Octagon House (Watertown, Wisconsin)

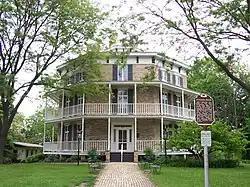

The Octagon House in Watertown, Wisconsin, also known as the Octagon House Museum or the John Richards Octagon House, was built in 1854 and was listed on the National Register of Historic Places in 1971. It is one of many octagon houses built in the United States in the mid-19th century. In 1950 architect Rexford Newcomb wrote, "...probably the best-planned octagon house in the country is the John Richards House at Watertown, Wisconsin..."